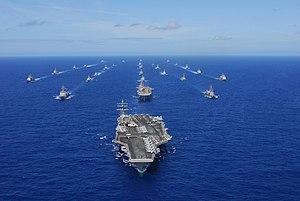
Rim of the Pacific Exercise est un exercice militaire réalisé tous les deux ans par différentes marines nationales sous la direction de l'United States Pacific Command au large de Hawaï, aux États-Unis.